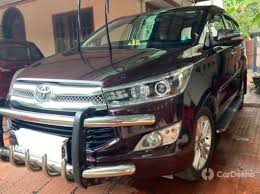
Label: noambulance